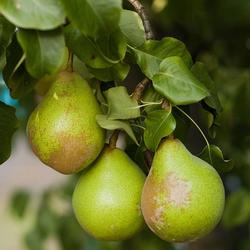
Label: Pear